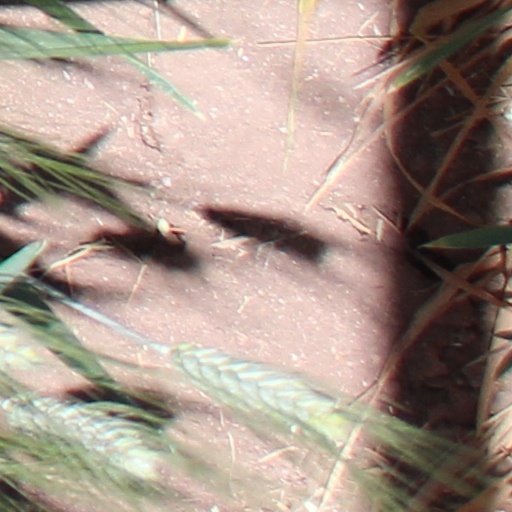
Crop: wheat